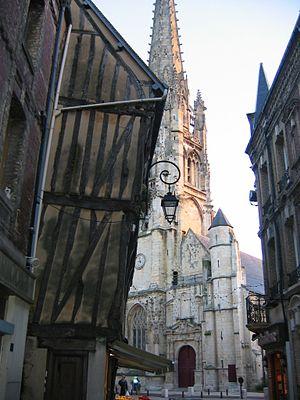
Aujourd'hui l'histoire contemporaine de la ville du Havre est connue, notamment grâce au classement au patrimoine mondial de l'UNESCO du centre-ville, reconstruit après avoir été réduit en un tas de gravas la nuit du 5 septembre 1944.
Harfleur est une commune française située dans le département de la Seine-Maritime en région Normandie.
L'histoire de la Normandie retrace le passé de la Normandie, région historique française, depuis le duché de Normandie à la création d'une région administrative homonyme en 2016.